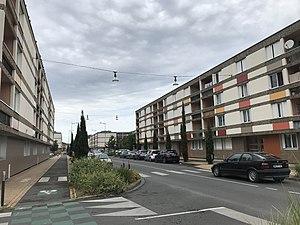
HLM à Bergerac